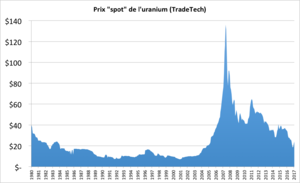
Prix spot de l'uranium en dollars par livre (échantillonnage mensuel) Uranium, NUEXCO, Restricted Price, Nuexco exchange spot, US per pound
L’uranium est l'élément chimique de numéro atomique 92, de symbole U. Il fait partie de la famille des actinides.
L’extraction de l'uranium est une industrie minière qui va de la prospection initiale jusqu'au produit transportable, le « yellowcake ». Elle est la première étape du cycle du combustible nucléaire visant à fournir le combustible des réacteurs nucléaires. Elle comprend les opérations successives suivantes :